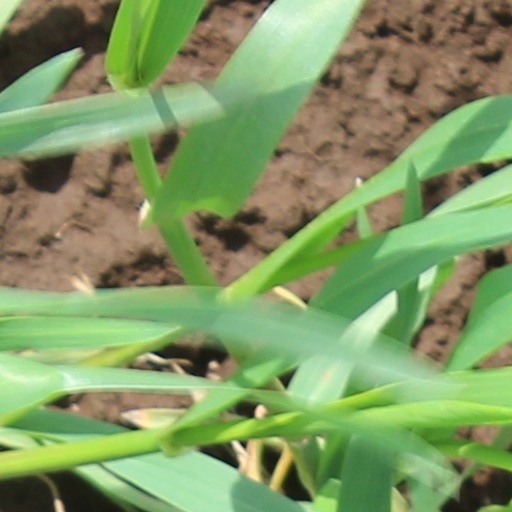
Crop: wheat